R/art

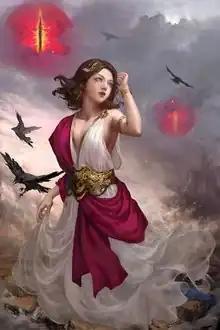
The artwork that was removed and resulted in the ban of its artist for the comparison to artificial intelligence art

In late 2022, the moderators of r/art removed the artwork of Ben Moran, a Vietnam-based artist, and banned them from the subreddit, citing the artwork's resemblance to artificial intelligence art, which is unallowed on the forum. When Moran contacted the moderators to complain about the ban, the moderators stated: